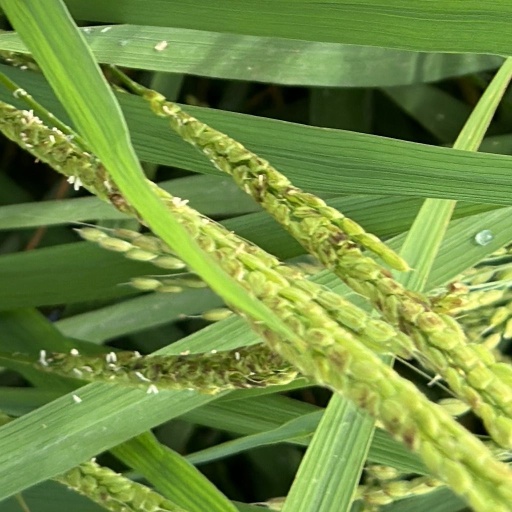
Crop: rice